Mughal period in Lahore

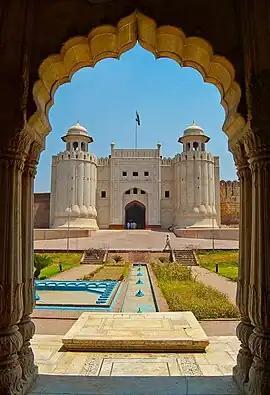
The Alamgiri Gate is the main entrance to the Lahore Fort built during the reign of Aurangzeb.

From 1524 to 1752, Lahore was part of the Mughal Empire. Lahore touched the zenith of its glory during the Mughal rule from 1524 to 1752. The Mughals, who were famous as builders, gave Lahore some of its finest architectural monuments, many of which are extant today.